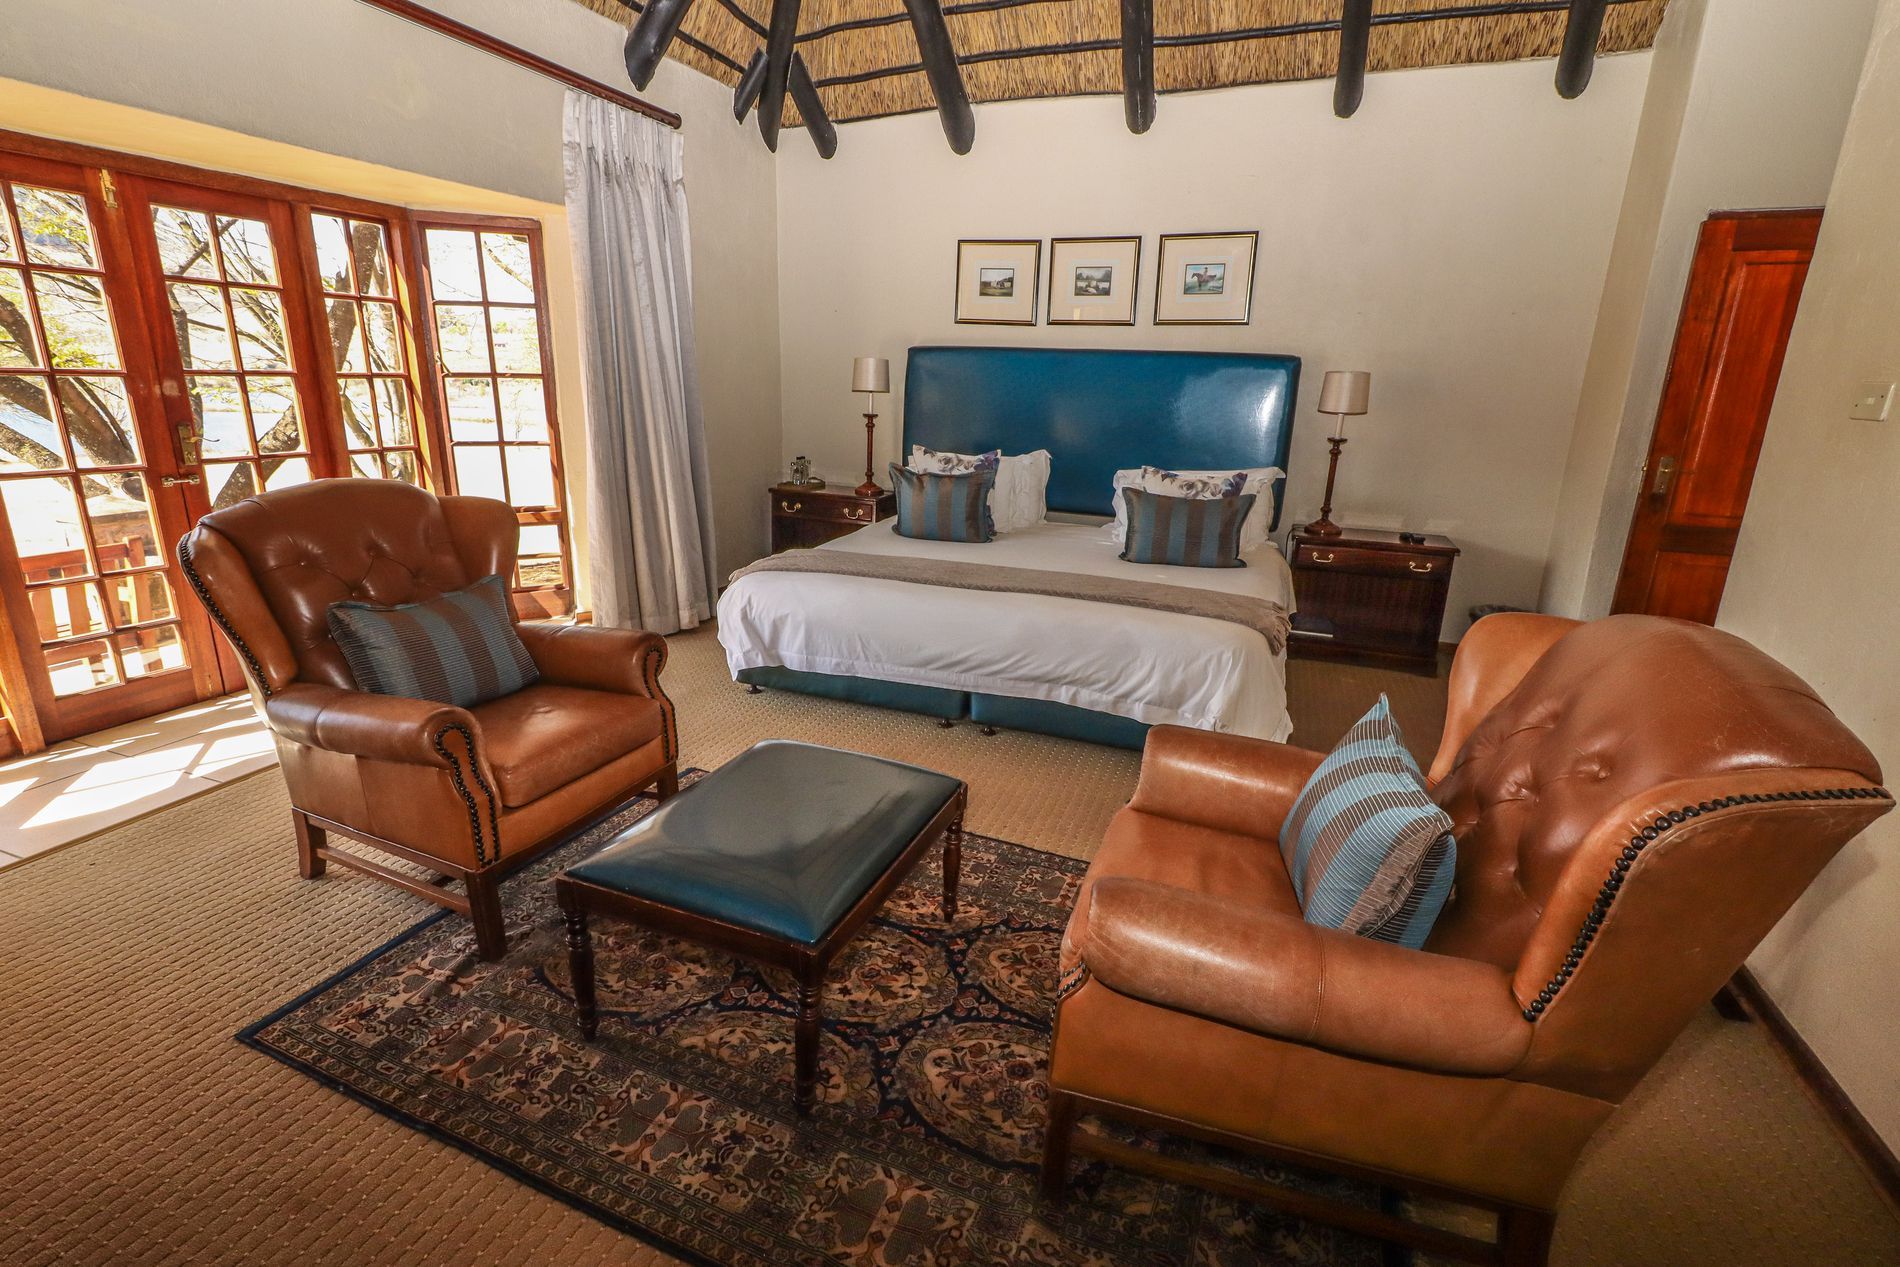
Warm bedroom interior design.
The shot depicts a bedroom containing  a bed with a number of pillows. There are three artworks above the bed, and on the right and left sides of the bed, there is a nightstand with a lamp on top. On the right, there is also a door, while on the left, there is a curtain hanging on a curtain track, next to French doors. in the foreground, there are two chairs, each with one pillow. Between them, there is a small table. The chairs and the small table are placed on a rug, and there is a ceiling above with structural elements.
This is eye level shot. The shot depicts a bedroom view that is very comfortable to the eye. The arrangement of the room and the placement of everything in its place make you feel psychological comfort. The colors of the picture are light and harmonious.
Labels: Home Decor, Furniture, Bed, Chair, Lamp, Indoors, Couch, Rug, Art, Painting, Armchair, Architecture, Building, Living Room, Room, Housing, Pillows, Pillow, Small Table, Door, Bedroom, Floor, Ceiling, Structural Elements, Nightstand, Curtain, Curtain Track, French Doors, Artwork
Camera: Canon Canon EOS 850D
Lens: EF-S10-18mm f/4.5-5.6 IS STM, Canon EF-S 10-18mm f/4.5-5.6 IS STM
Aperture: F11
Exposure: 1/60 sec
ISO: 800
Focal length: 10.0 mm